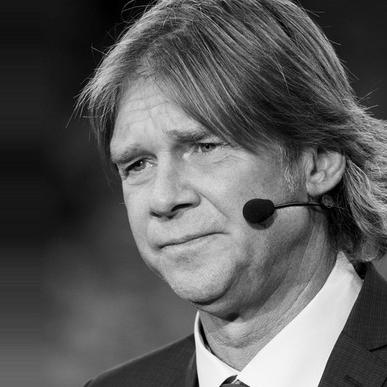
Age: 52